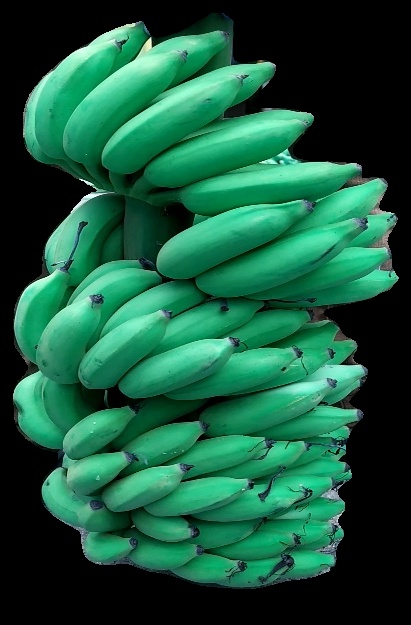
Variety: elakki-bale
Grade: grade1